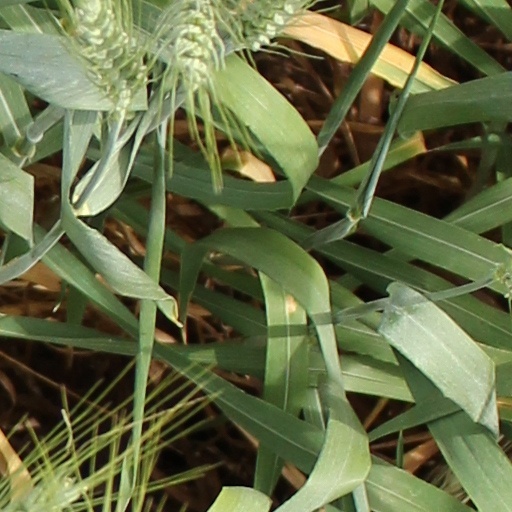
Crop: wheat